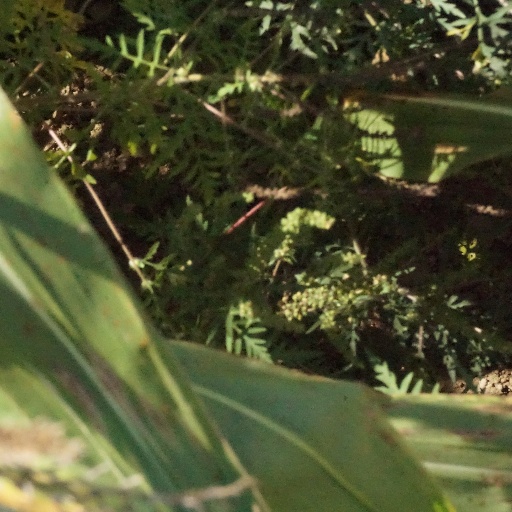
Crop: maize; corn